Jimmy Butler

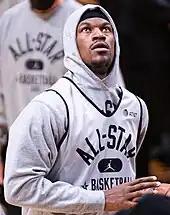
Butler warming up prior to the 2022 NBA All-Star Game

On August 7, 2021, Butler was signed to a reported four-year, $184 million contract extension by the Heat. On December 28, he recorded 25 points, eight rebounds, and a career-high 15 assists in a 119–112 loss to the Washington Wizards. On January 23, 2022, during a matchup against the Los Angeles Lakers and LeBron James, Butler surpassed James for first place on the Heat all-time triple-doubles list. On February 3, Butler was named a reserve for the 2022 NBA All-Star Game, making it his sixth career All-Star selection. On April 7, Butler and Miami clinched the first seed in the Eastern Conference.